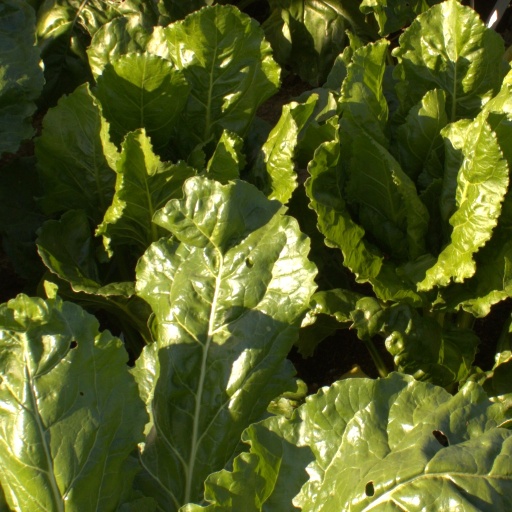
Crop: sugar beet